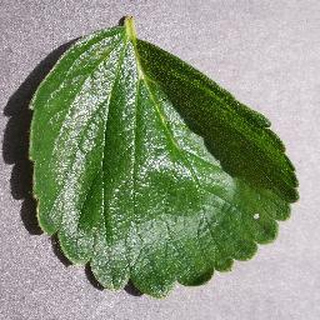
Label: healthy_strawberry